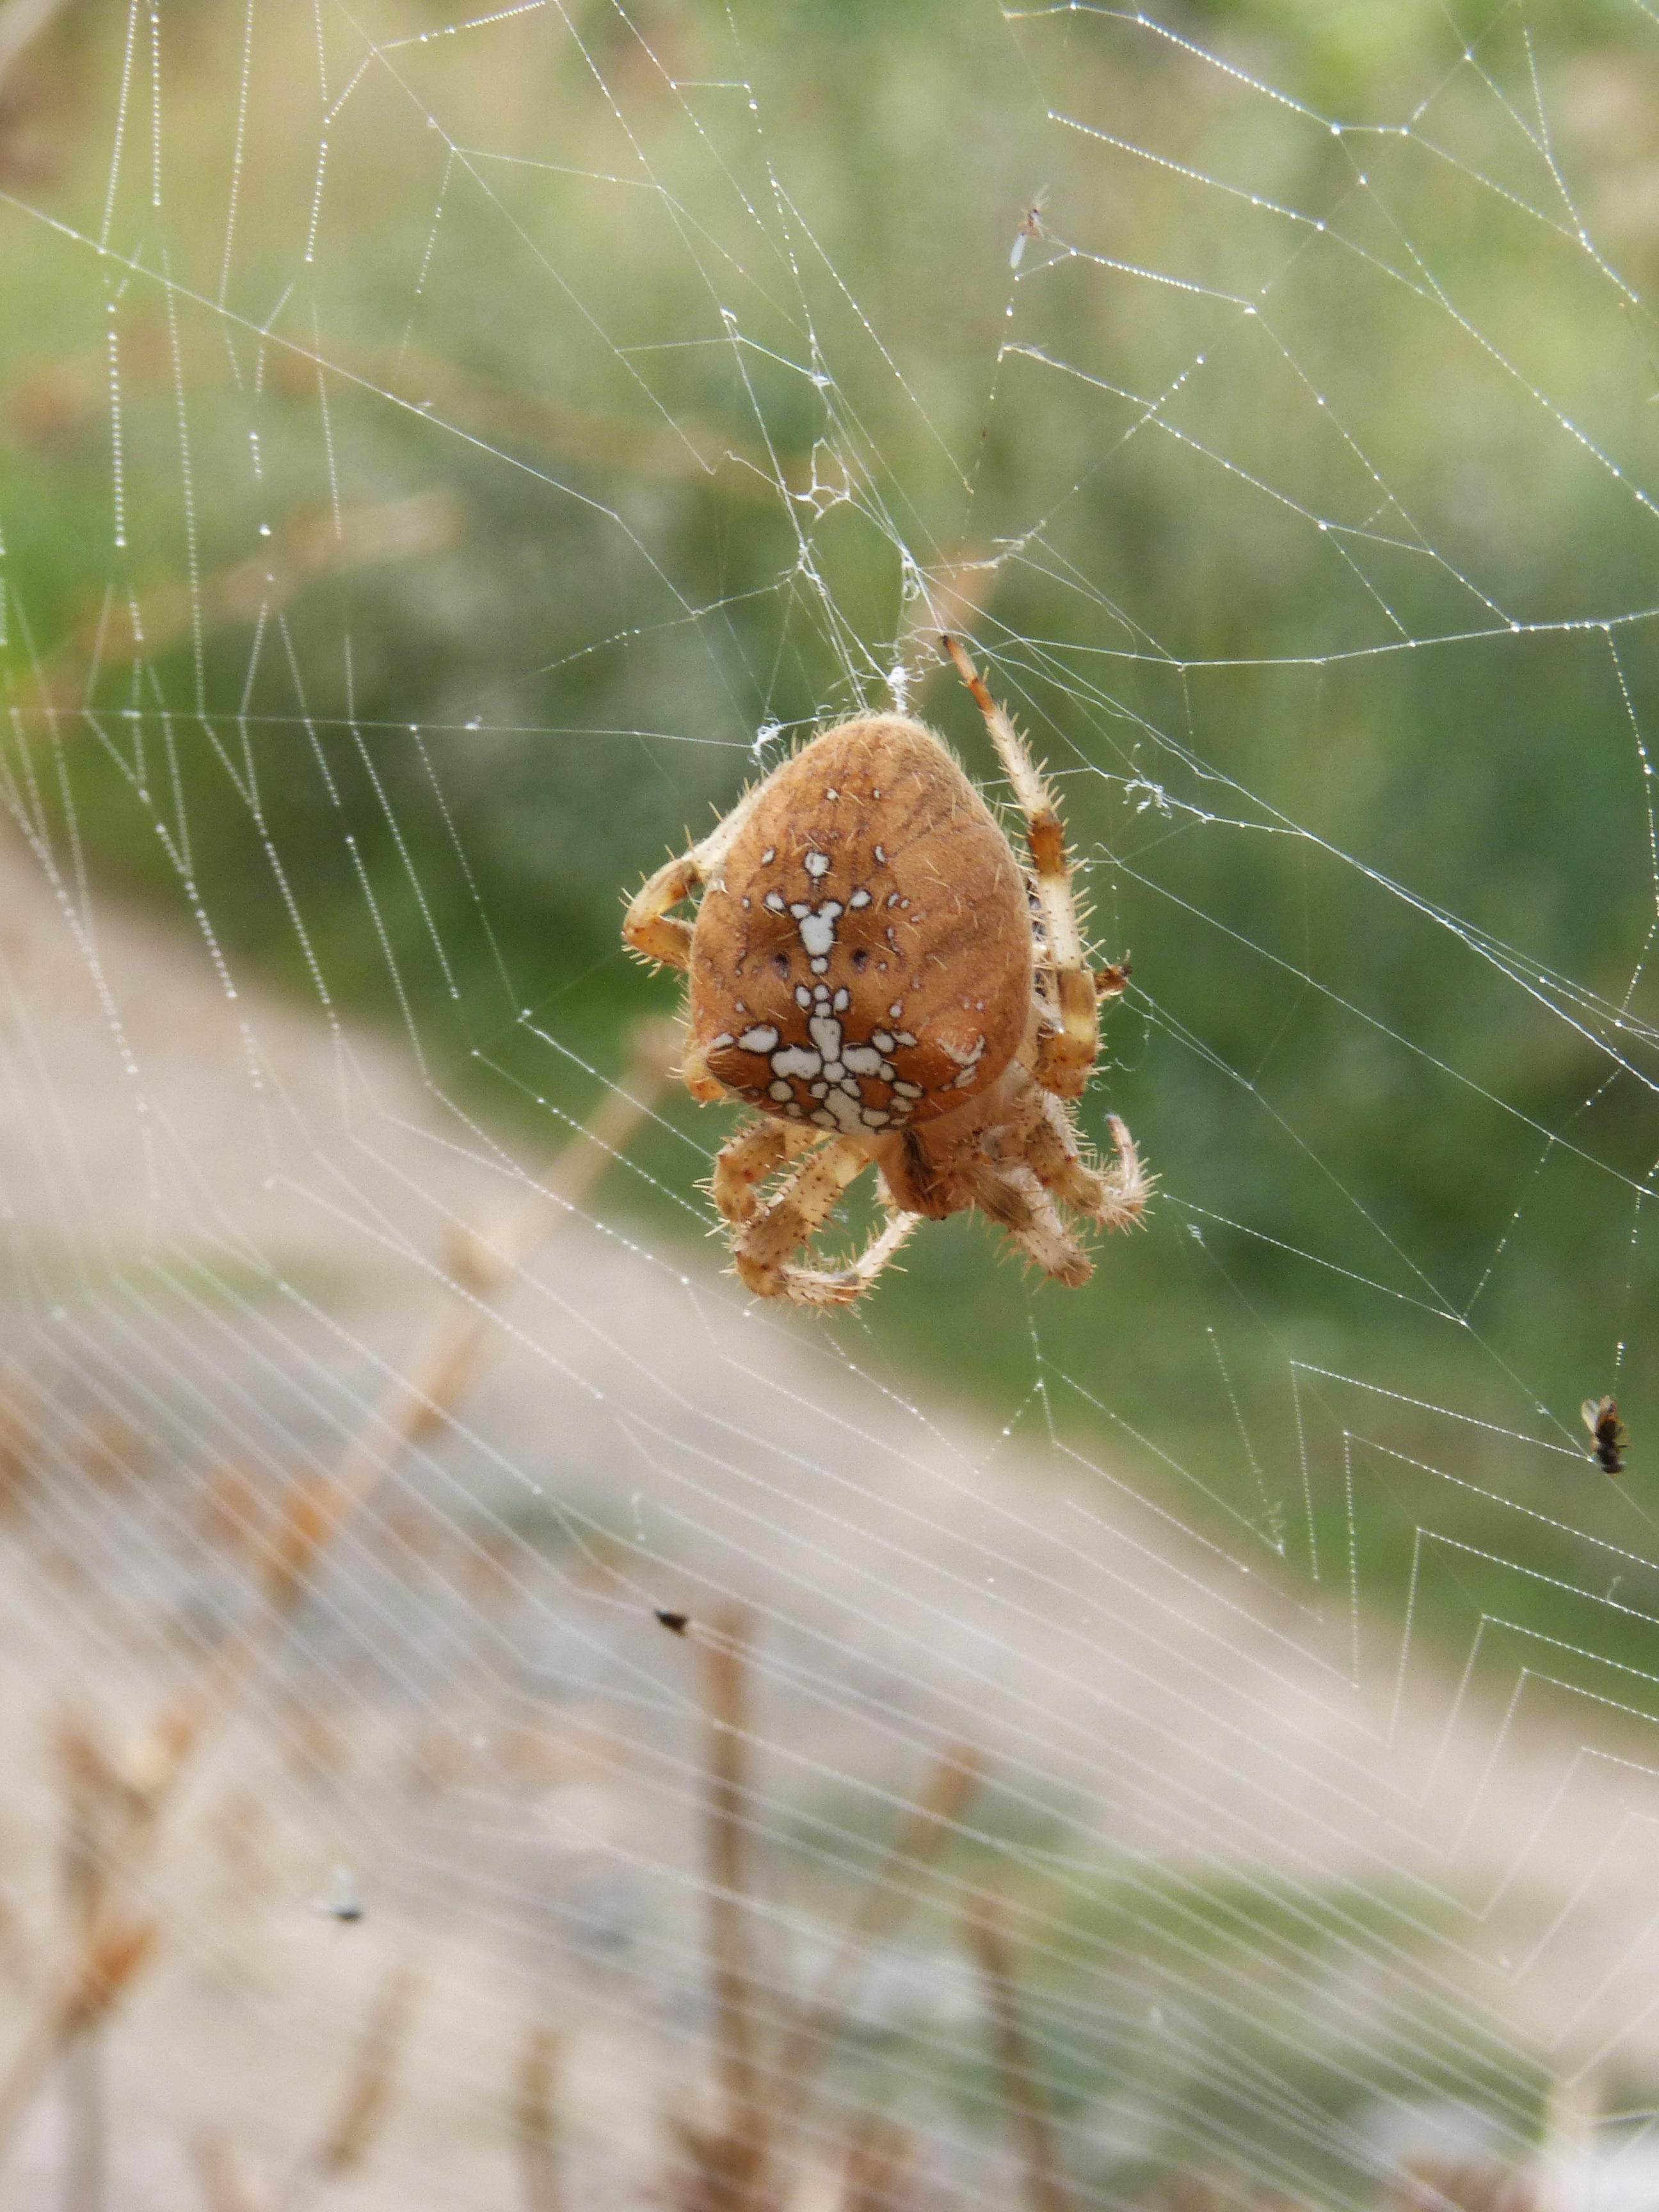
nature, photography, web, fauna, invertebrate, close up, spider, arachnid, hunt, macro photography, arthropod, araneus diadematus, devouring an insect, european garden spider, cross spider, araneus, orb weaver spider